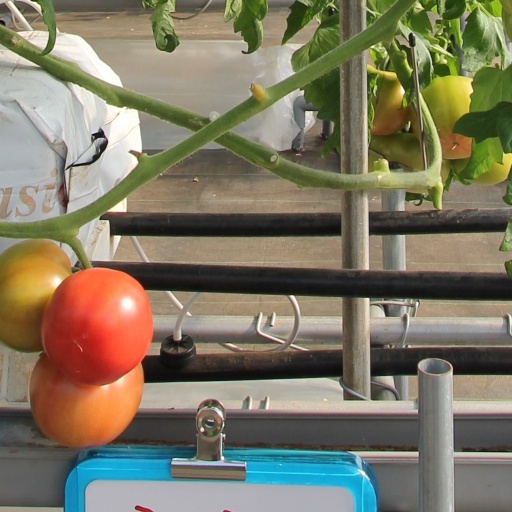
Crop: tomato